Bulbul (2019 film)

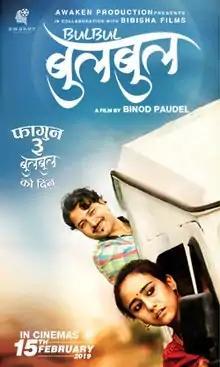
Theatrical release poster

Bulbul is a 2019 Nepalese drama film written and directed by Binod Poudel. It stars Swastima Khadka, and Mukun Bhusal in the lead roles. The story line is about a woman who drives tempo for a living in Kathmandu. The film was released on 15 February 2019. It was selected as the Nepalese entry for the Best International Feature Film at the 92nd Academy Awards, but it was not nominated.